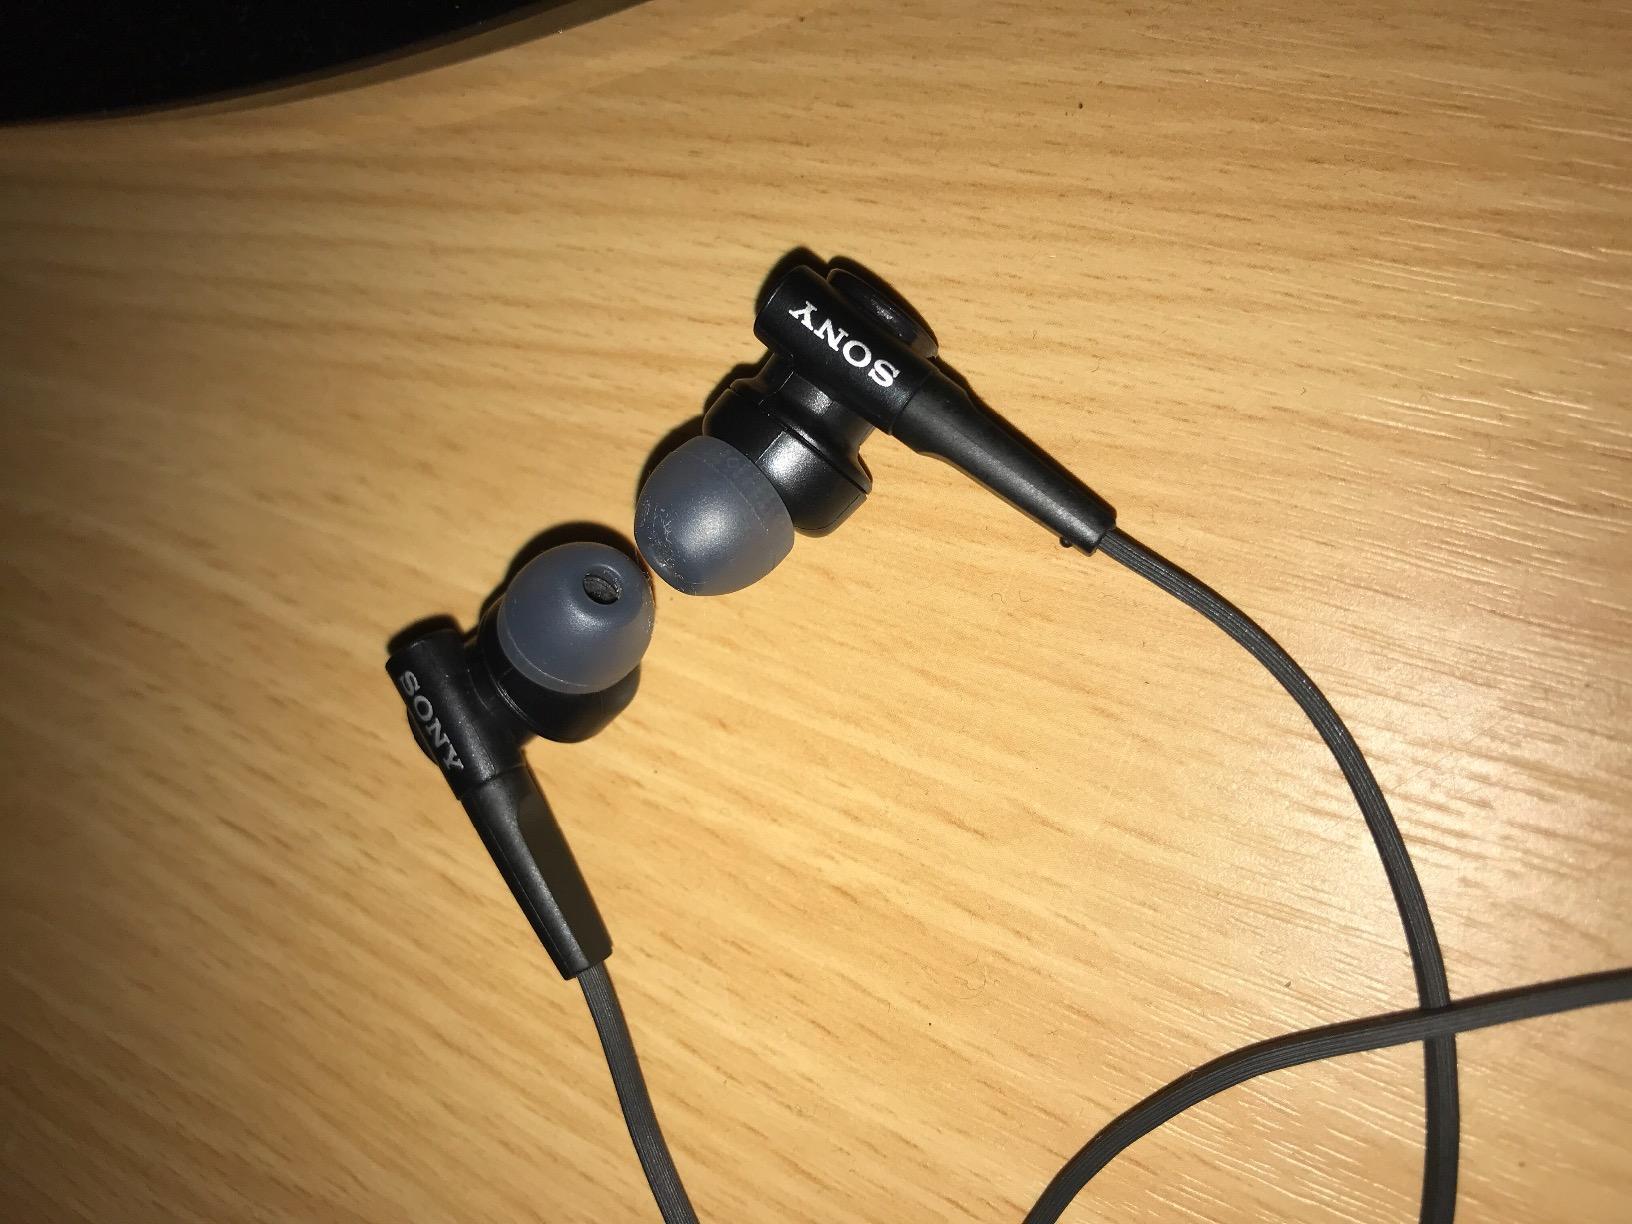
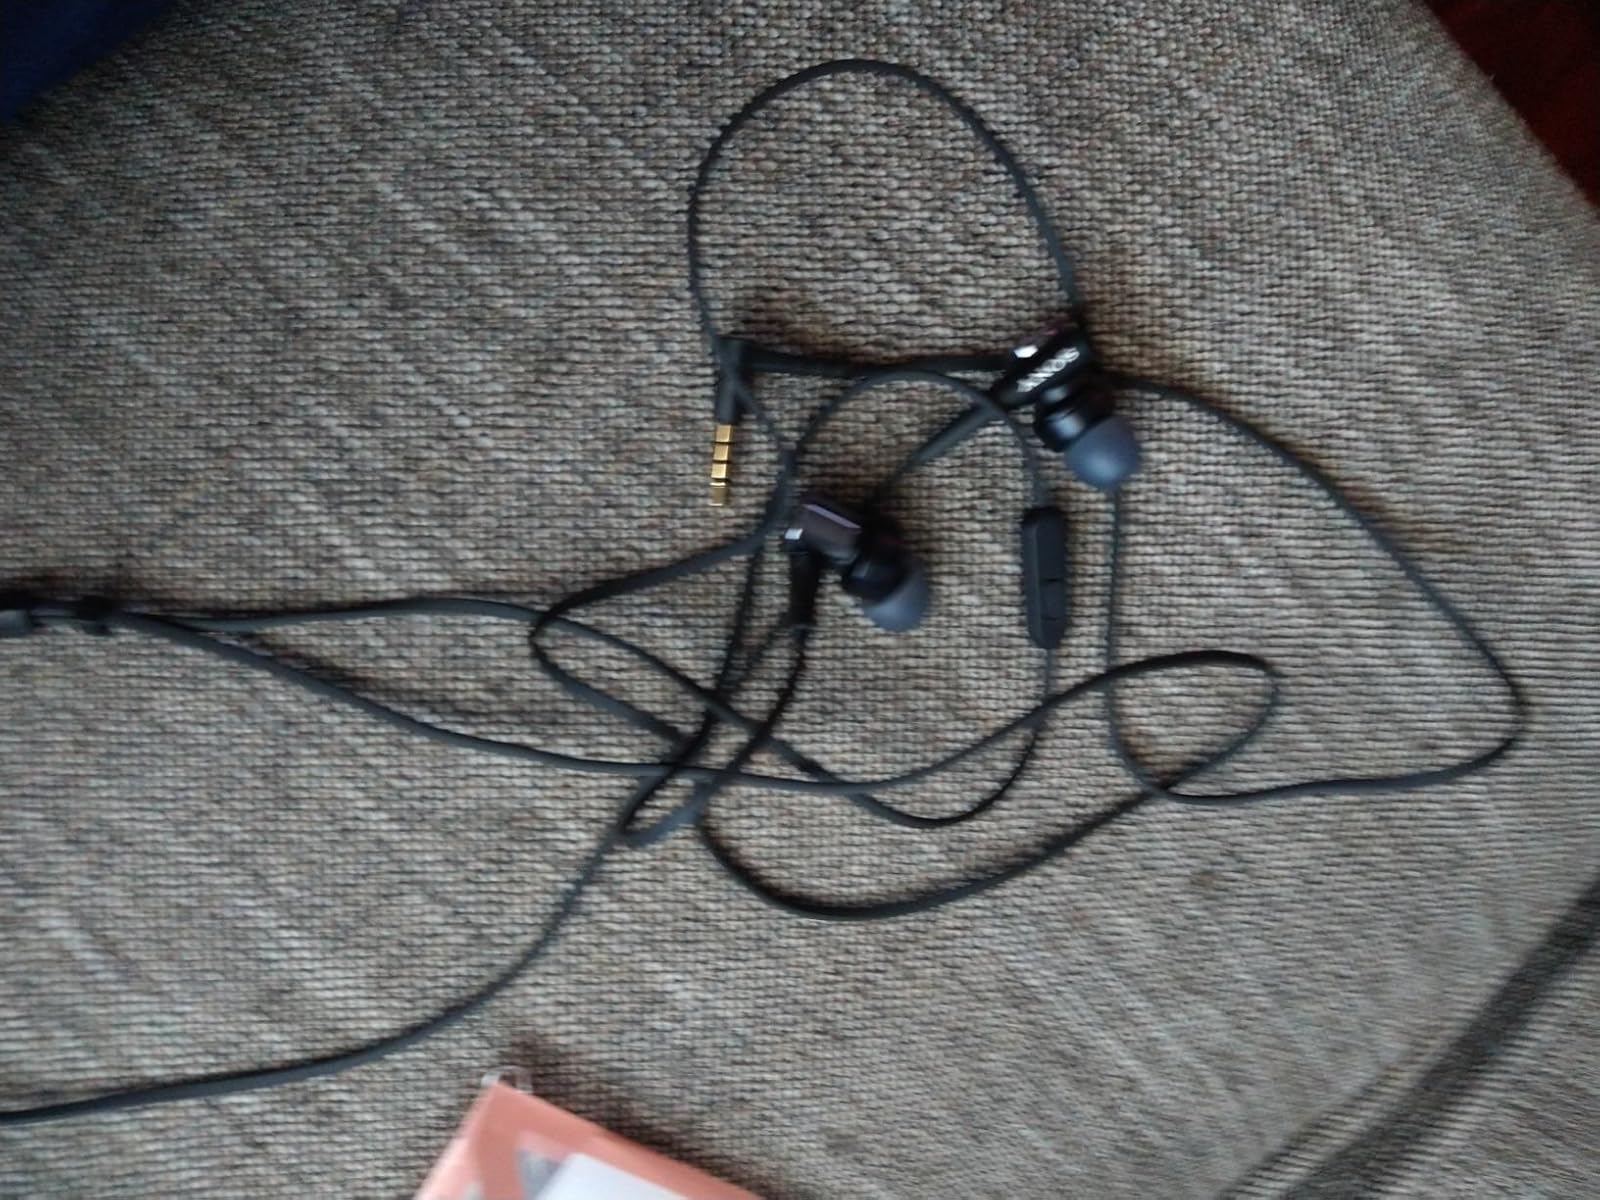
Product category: headphones
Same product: yes